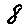
Label: 8